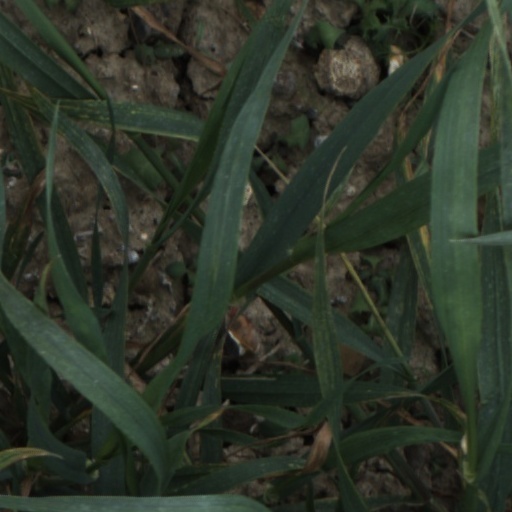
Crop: wheat